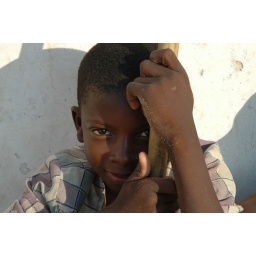
A boy in Mozambique's Island. He was playing with a flip-flop he had transformed into a small boat